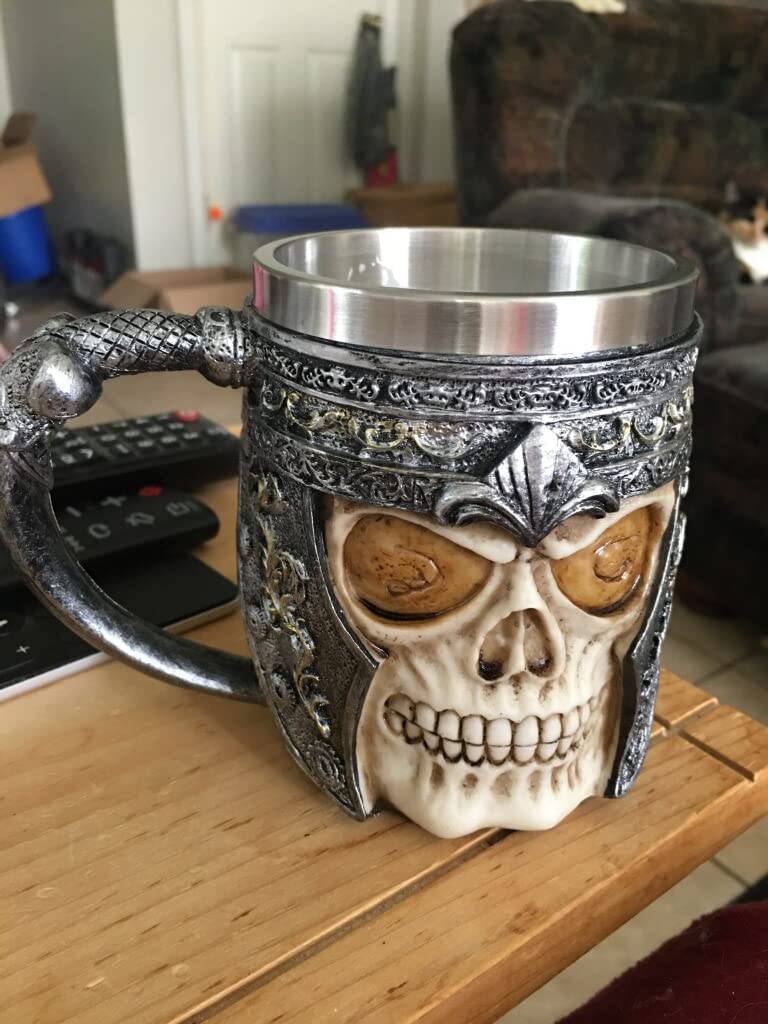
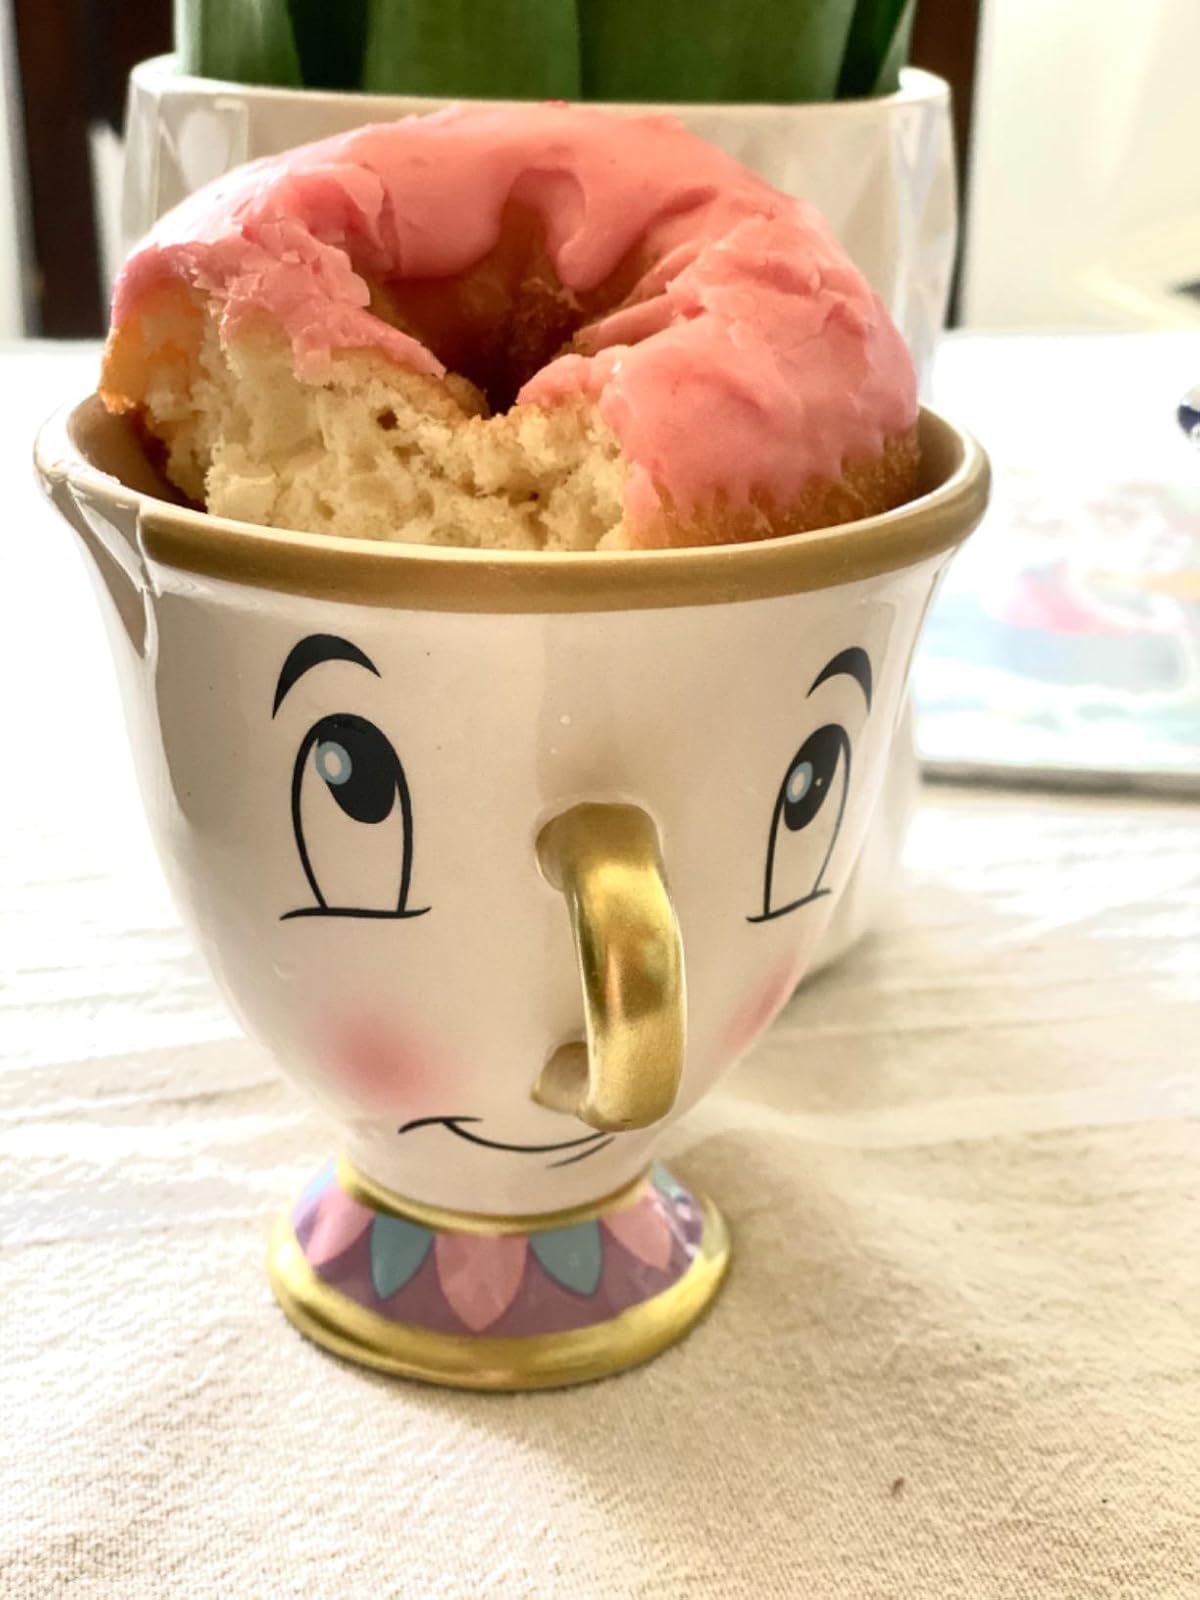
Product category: items_mug
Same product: no